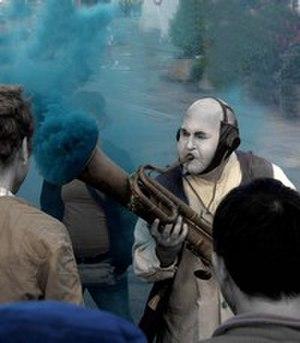
Roland Becker est un musicien français, né à Auray, le 1ᵉʳ juillet 1957. Sonneur de bombarde, saxophoniste, compositeur-arrangeur et chercheur, Roland Becker compte parmi les musiciens de la scène actuelle bretonne. Auteur de onze albums studio, il donne des concerts en France. Spécialiste de la musique bretonne de tradition populaire, il donne également des conférences et master-class.